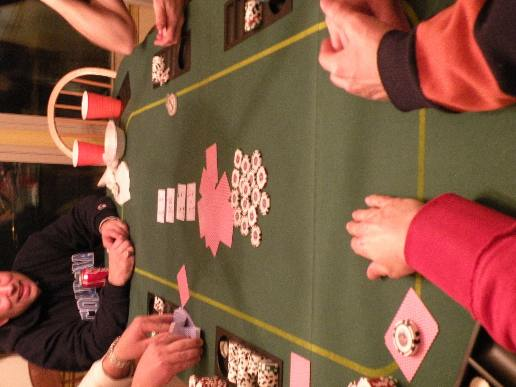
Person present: Yes